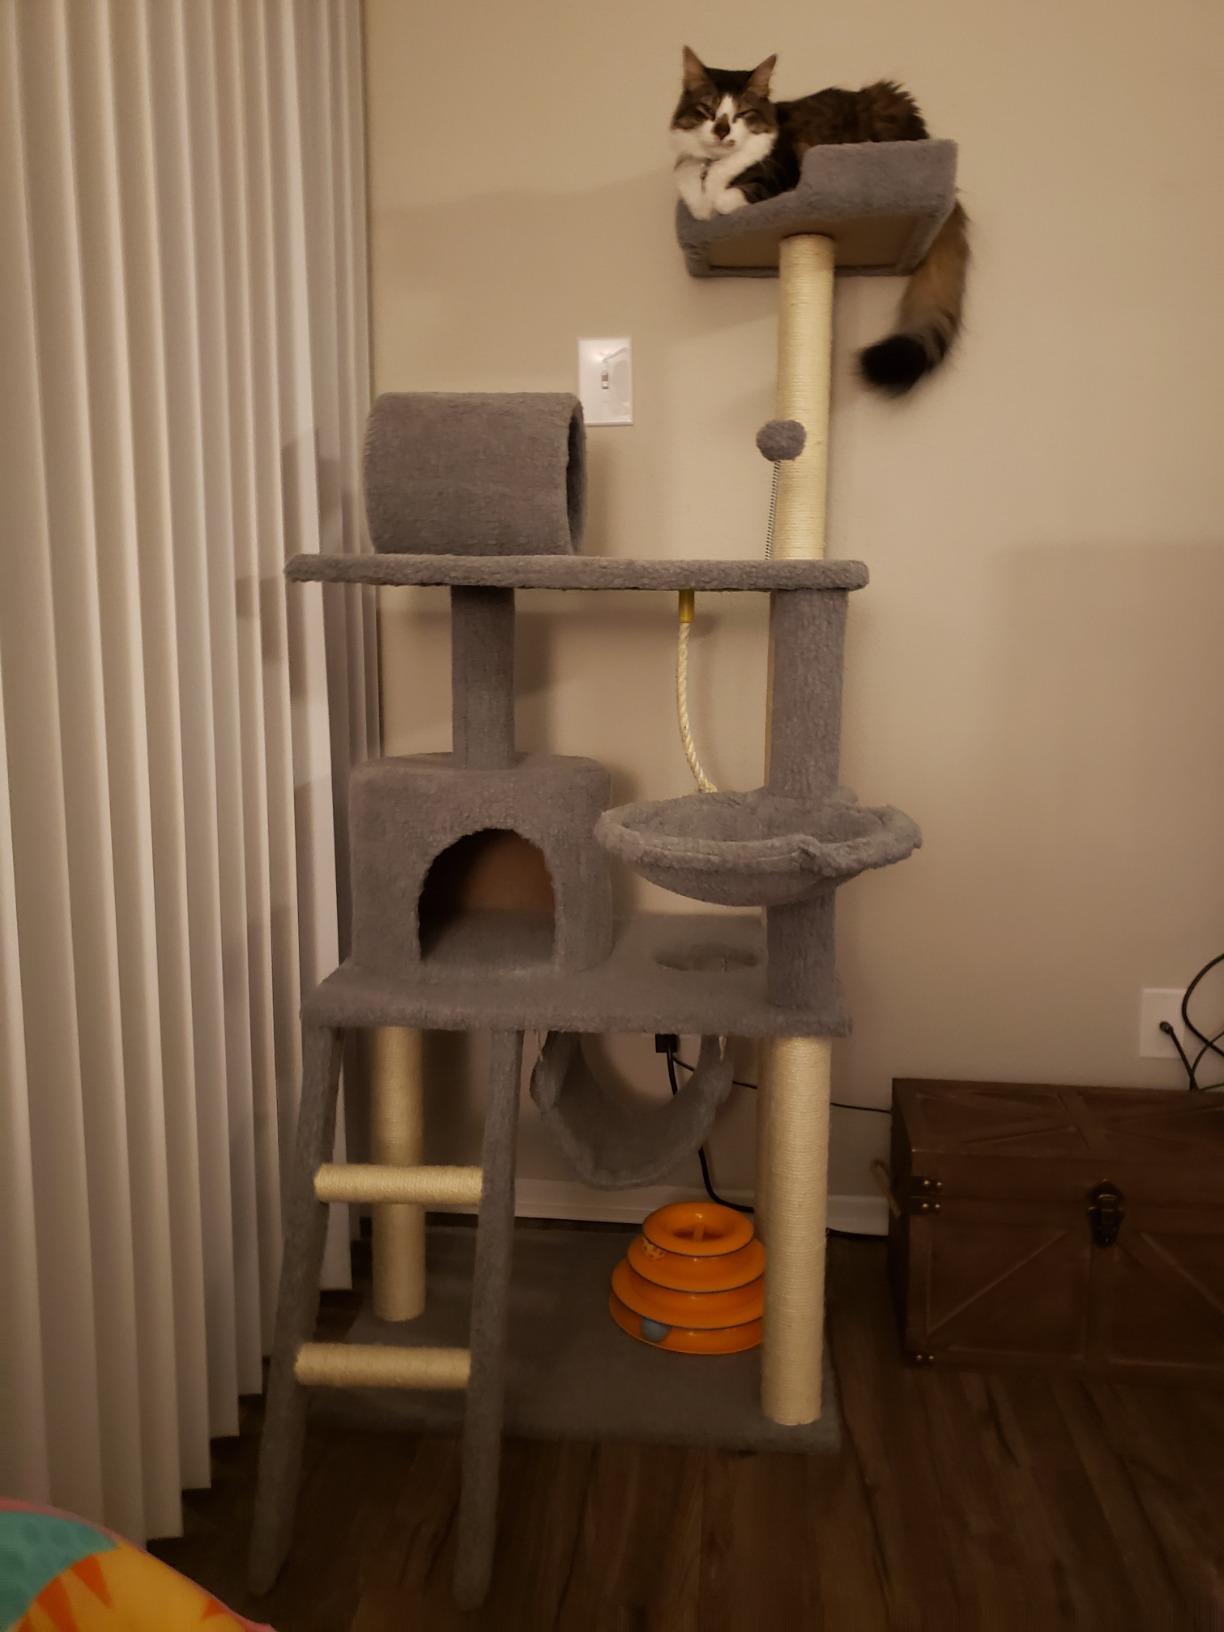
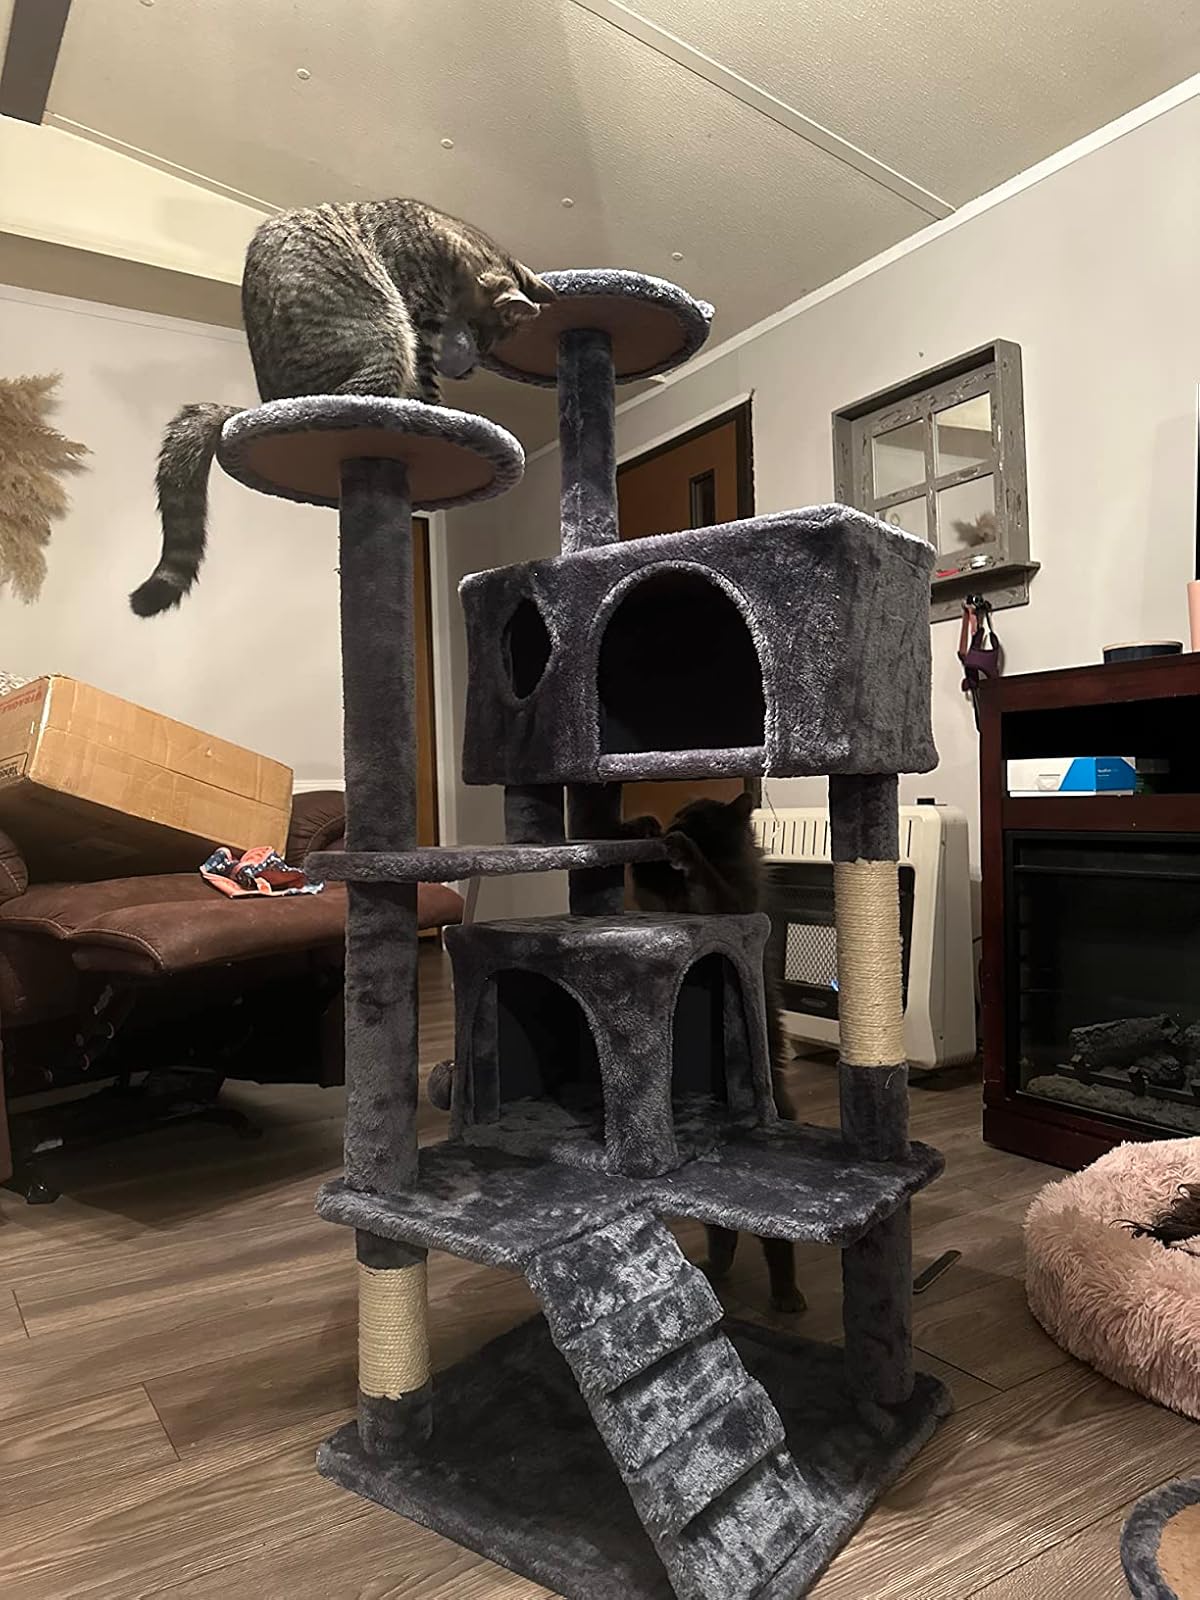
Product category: items_cat tree
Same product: no